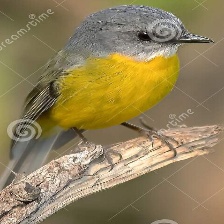
Species: EASTERN YELLOW ROBIN
Scientific name: EOPSALTRIA AUSTRALIS
ImageNet parent category: robin